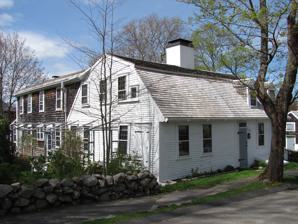
Building: Sgt. William Harlow Family Homestead
Country: United States of America
Year built: 1750
Historic house in Massachusetts, United States United States historic place Sgt. William Harlow Family Homestead U.S. National Register of Historic Places Sgt. William Harlow Family Homestead Show map of Massachusetts Show map of the United States Location Plymouth, Massachusetts Coordinates 41°57′6″N 70°39′15″W / 41.95167°N 70.65417°W / 41.95167; -70.65417 Built 1750 NRHP reference No. 82004434 Added to NRHP April 15, 1982 The Sgt. Harlow William Family Homestead (also known as the "Harlow-Holmes House" or "Kendall-Holmes House") is a historic house at 8 Winter Street in Plymouth, Massachusetts .  The oldest portion of this 1 + 1 ⁄ 2 -story gambrel-roofed Cape house is believed to have been built by Sergeant William Harlow, before he built the nearby Old Harlow Fort House , and is believed to be one of Plymouth's oldest surviving buildings.  It is unclear from the architectural evidence whether the original structure was a single cell (three bays) or full width (five bays); the asymmetry of the front facade suggests it was built in stages.  The house has a large addition, which was added to the rear in the 19th century. The house was listed on the National Register of Historic Places in 1982. See also Harlow Old Fort House National Register of Historic Places listings in Plymouth County, Massachusetts References